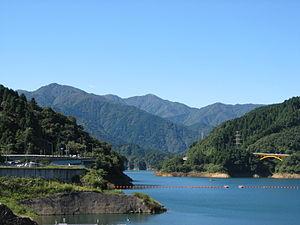
Le parc quasi national de Tanzawa-Ōyama est un parc naturel quasi national situé dans la région de Kantō du Honshū au Japon.